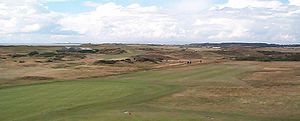
Prestwick Golf Club
18. hul på Prestwick Golf Clubs bane.
Prestwick Golf Club er en golfklub i byen Prestwick i South Ayrshire, Skotland. Den ligger ca. 48 km sydvest for Skotlands største by, Glasgow. Prestwick er en klassisk links-bane, der er bygget i det sandede område mellem stranden og indlandet. Banen ligger tæt på Glasgow Prestwick International Airport og nogle af hullerne er anlagt langs jernbanesporene øst for banen.